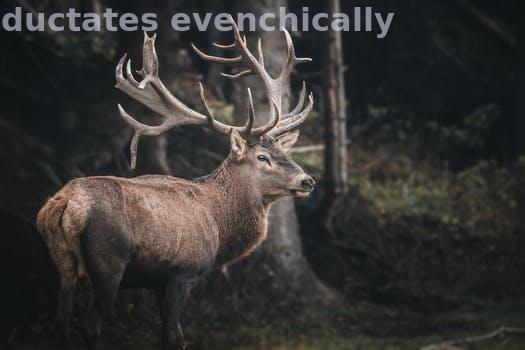
Label: Watermark